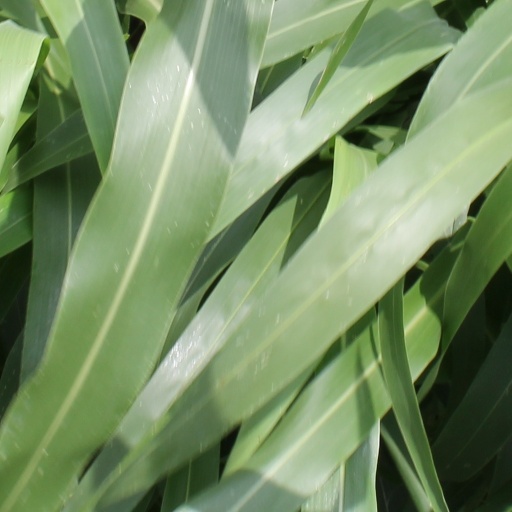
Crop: sorghum